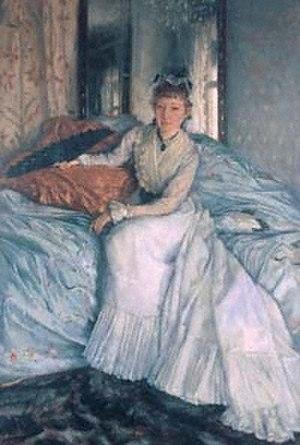
Laura Elizabeth McLaren, baronne d'Aberconway, née le 14 mai 1854 à Broughton et morte le 4 janvier 1933 à Antibes, est une suffragette et horticultrice britannique.